Yuhi Sekiguchi

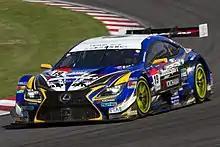

In 2014, Sekiguchi transferred from Nissan to Lexus and reunited with Racing Project Bandoh, who had made the step up to GT500 in 2011. He drove alongside another three-time GT500 champion, Juichi Wakisaka. Sekiguchi and Wakisaka finished in the points in every race during the 2015 season. Yuji Kunimoto became Sekiguchi's new teammate in 2016 after Wakisaka retired from driving in Super GT during the off-season.